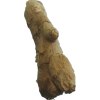
Label: ginger